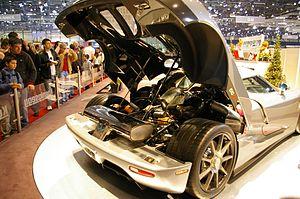
La Koenigsegg CCX est une supercar produite par Koenigsegg, en Suède, sous forme de roadster ou de coupé. Elle est dotée d'un moteur en position centrale arrière. Le modèle a été remanié pour pouvoir satisfaire aux exigences américaines.